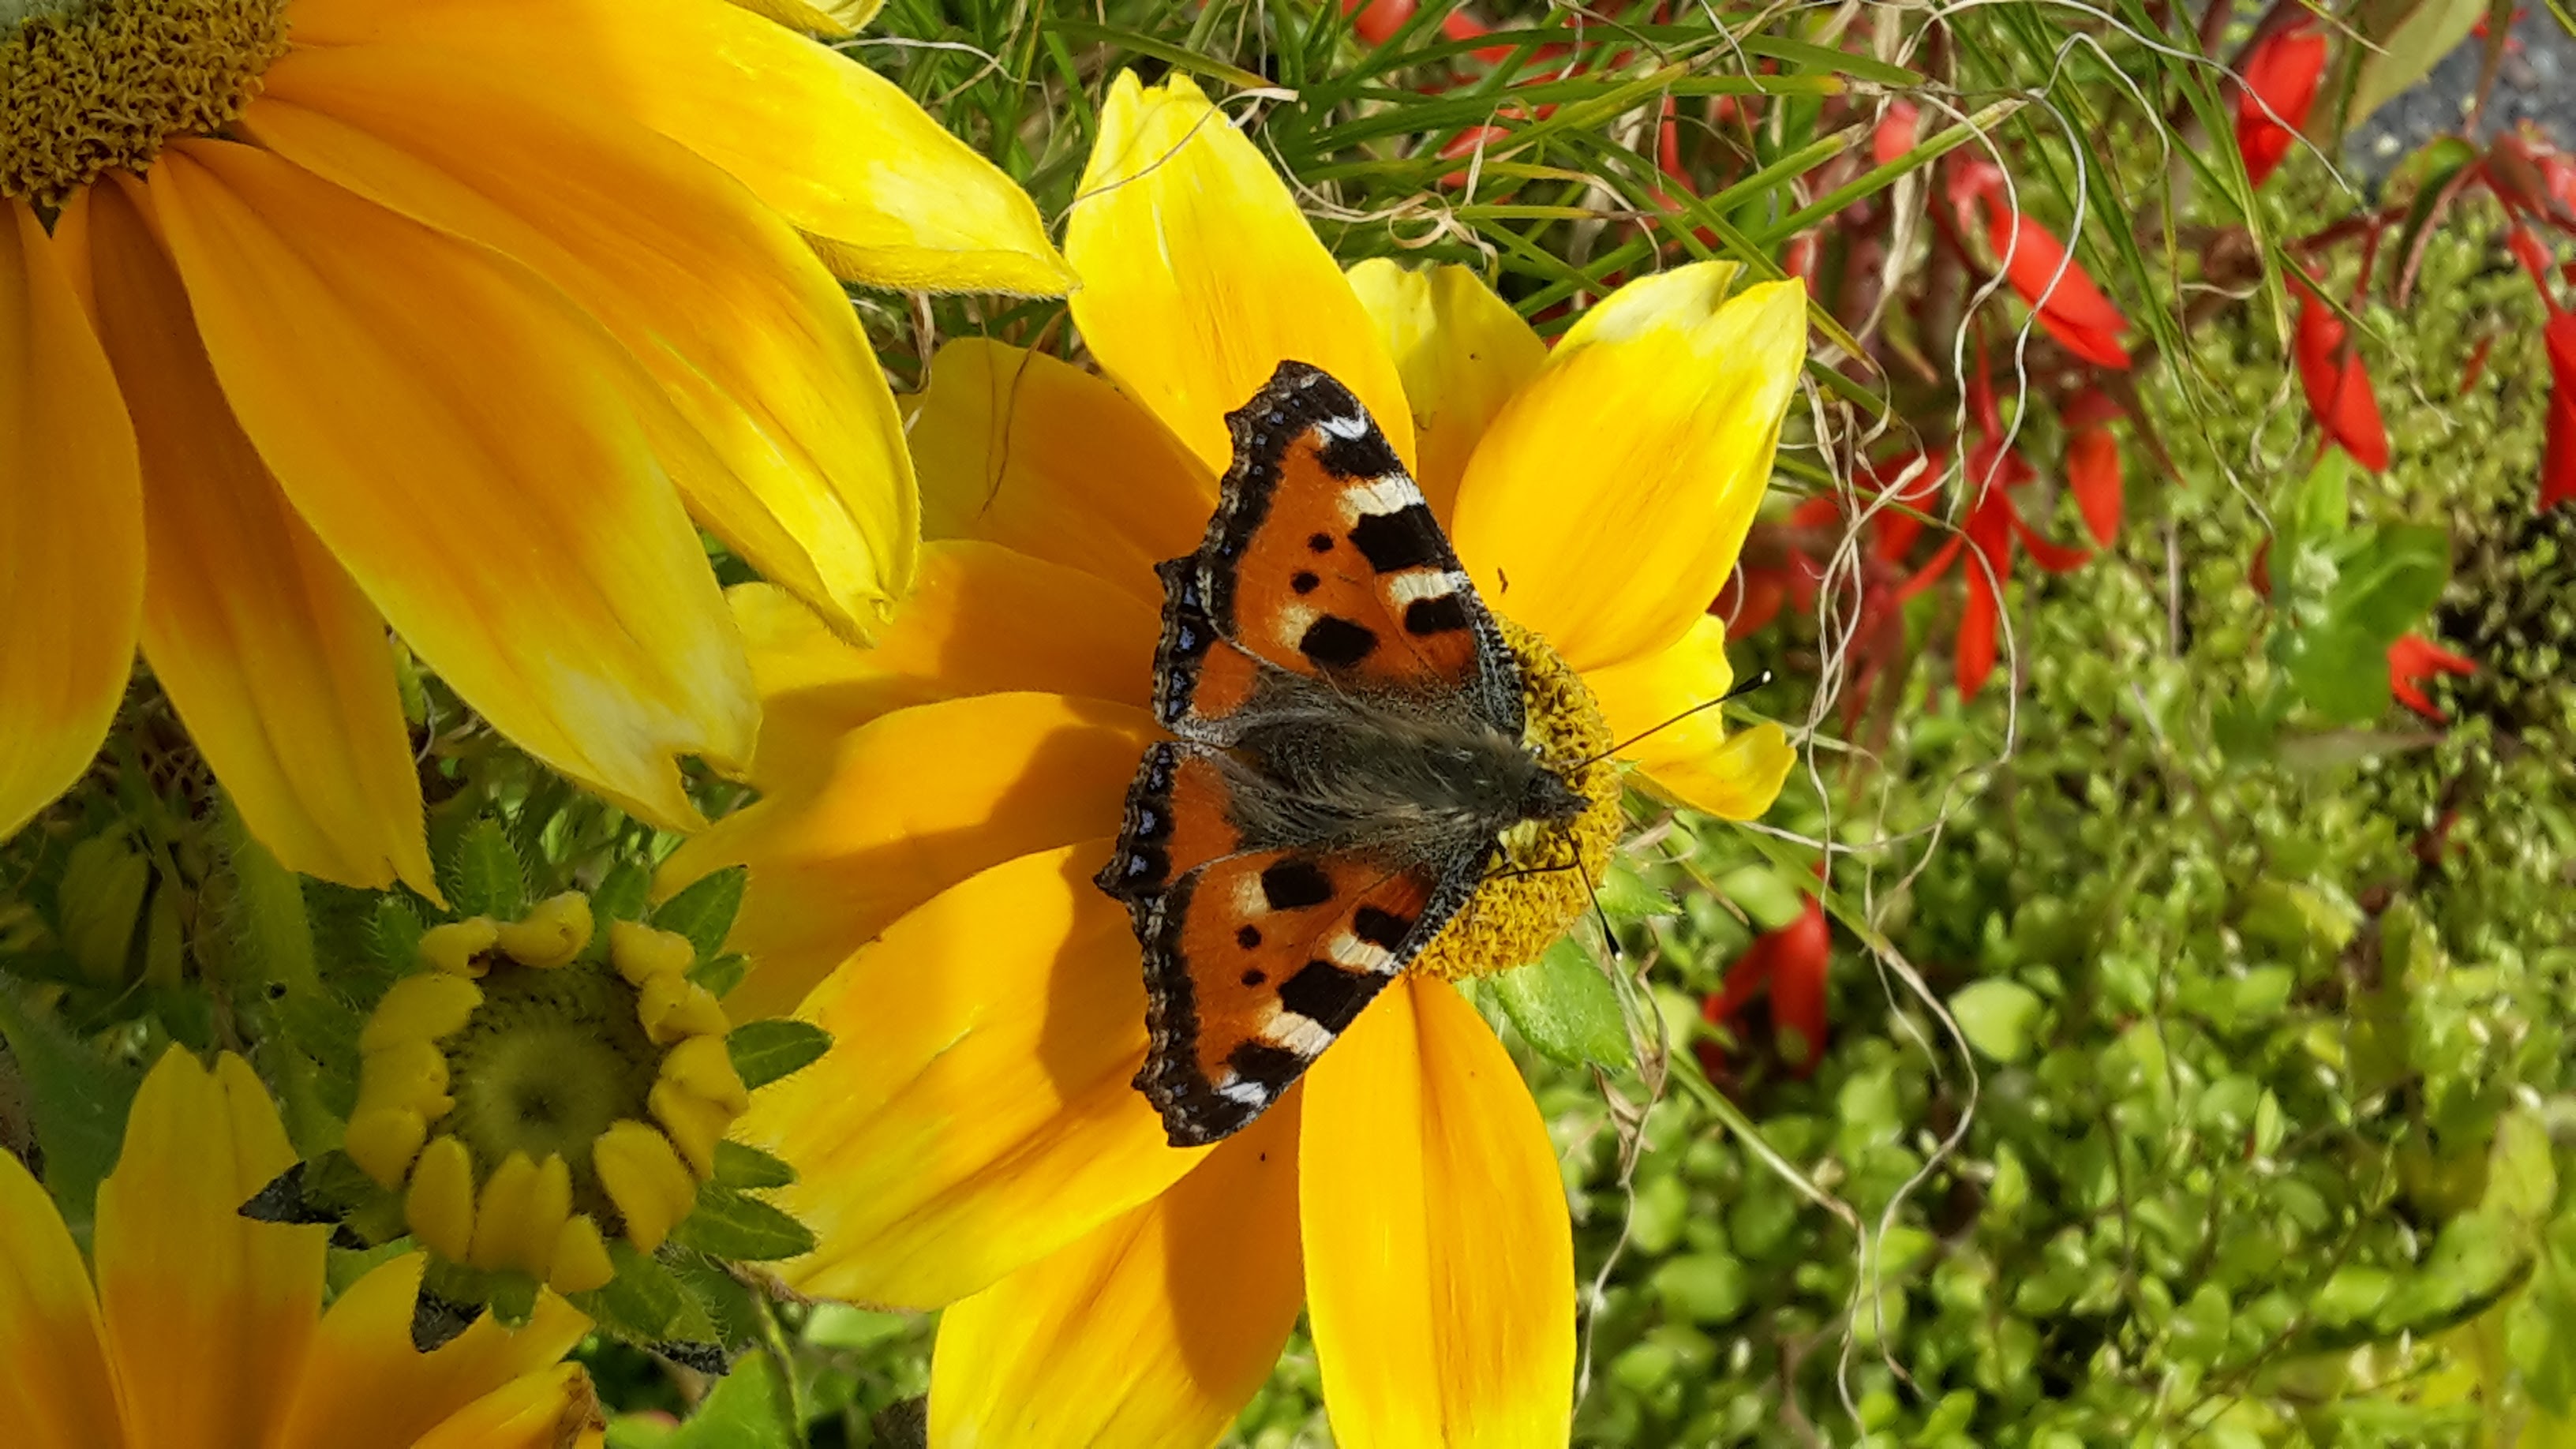
butterfly, yellow, flower, aglais urticae, invertebrate, arthropod, insect, plant, organism, pollinator, petal, aglais, woody plant, flowering plant, shrub, nymphalis, wildflower, spring, small tortoiseshell, Nymphalis xanthomelas, wildlife, pollen, moths and butterflies, daisy family, annual plant, membrane winged insect, Large tortoiseshell, sunflower, pest, plant stem, perennial plant, brush footed butterfly, Forb, caesalpinia